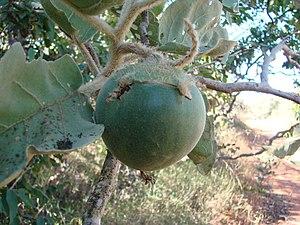
Solanum lycocarpum est une espèce de plantes dicotylédones de la famille des Solanaceae.